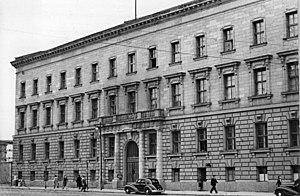
Le ministère de l'Éducation de la République démocratique allemande était le ministère chargé de l'Éducation et de la Jeunesse, au sein du gouvernement de la RDA. Il est créé en 1949 et dissous à la réunification de cette dernière avec la République fédérale d'Allemagne, en 1990. Ses fonctions ont alors été reprises par le ministère fédéral de l'Éducation.
Le système éducatif est-allemand existait depuis 1946 dans ce qui était à l'époque la zone d'occupation soviétique. Il fut prononcé par la loi sur la démocratisation de l'école allemande en tant qu'école unitaire. Il n'existait qu'une seule école en RDA, et celle-ci assurait la même instruction pour tous les enfants. L'enseignement était gratuit, laïc et public. Le système d'enseignement comprenait l'éducation préscolaire, l'école d'enseignement général et polytechnique de dix classes, la formation professionnelle, la préparation aux études supérieures, l'enseignement technique, spécial et supérieur, le perfectionnement et la formation permanente, les écoles spéciales et les centres professionnels pour les handicapés moteurs et cérébraux, pour les mal-voyants, pour les enfants et les adolescents relevants de longue maladie, et enfin, les écoles d'orthophonie. Aussi, les établissements de l'enfance assistée s'occupaient des orphelins ainsi que d'autres enfants.
La Wilhelmstraße est une rue située dans les quartiers de Mitte et Kreuzberg, dans le centre historique de Berlin. Jusqu'en 1945, elle abrita nombre d'administrations du royaume de Prusse et de l'Empire allemand.